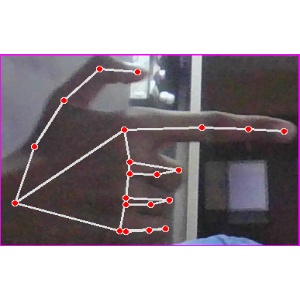
अक्षर: ब